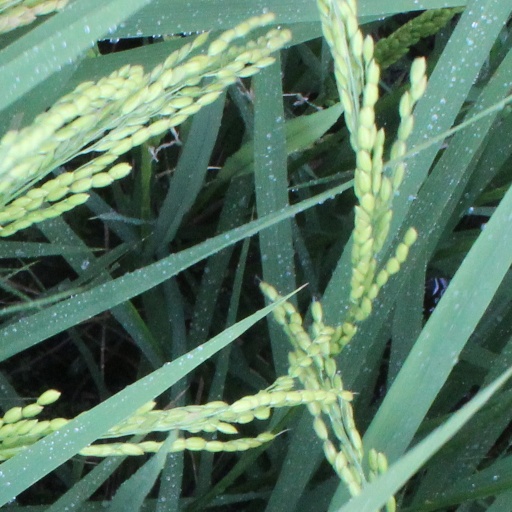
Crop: rice